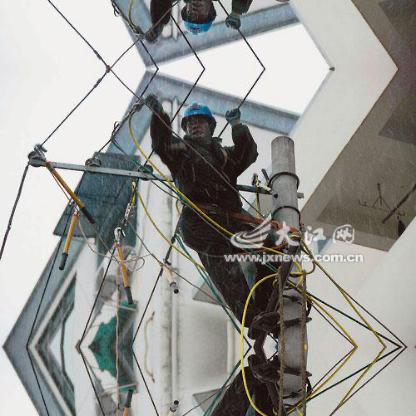
Objects in the image:
label: helmet
label: helmet